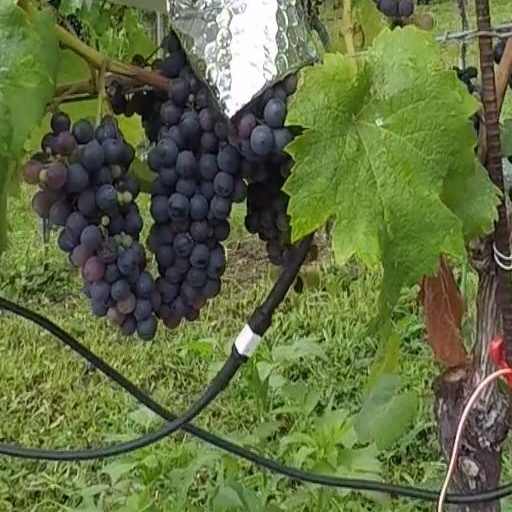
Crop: grape